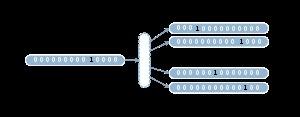
Le word embedding est une méthode d'apprentissage d'une représentation de mots utilisée notamment en traitement automatique des langues.